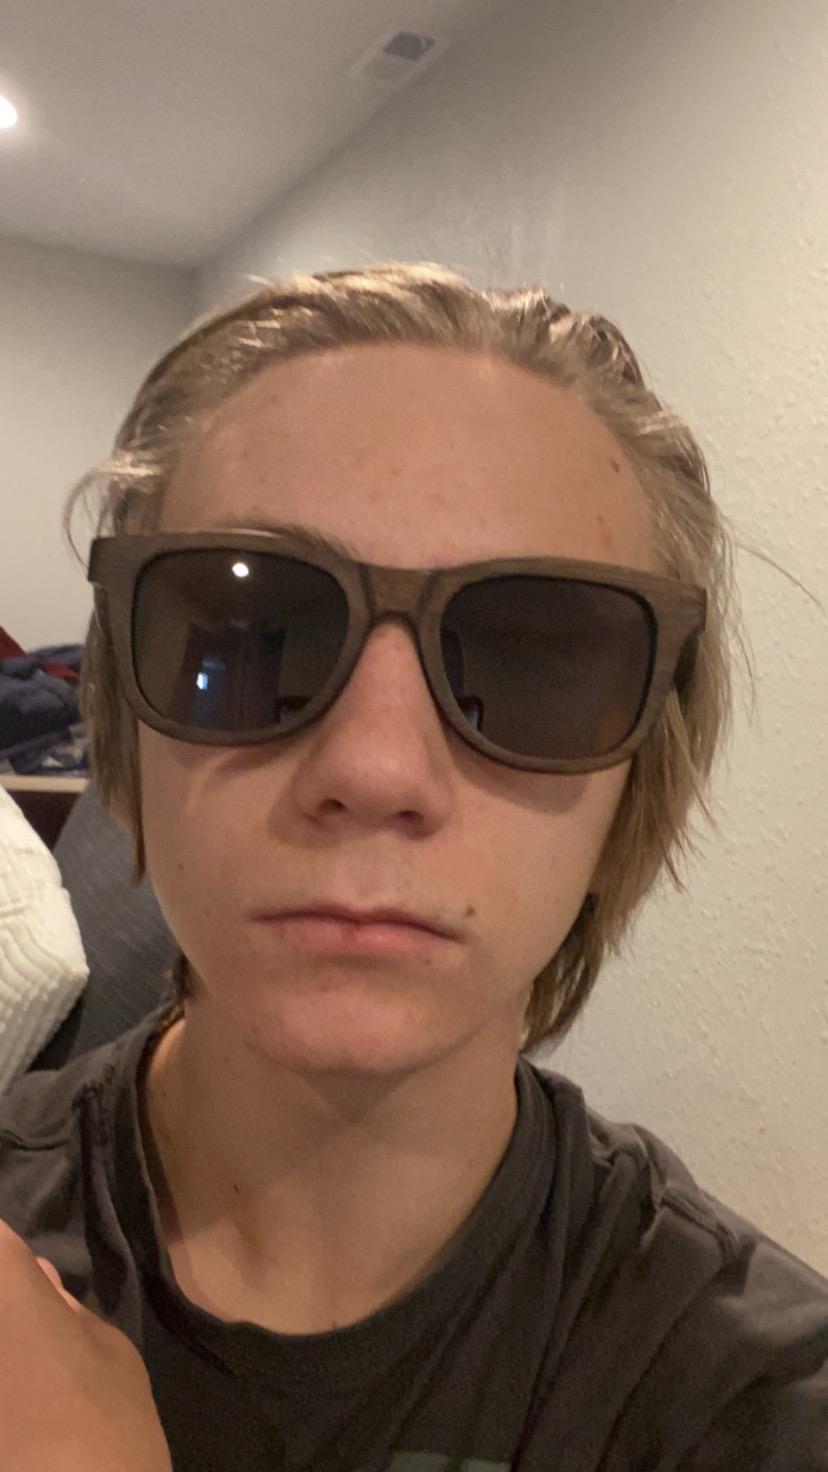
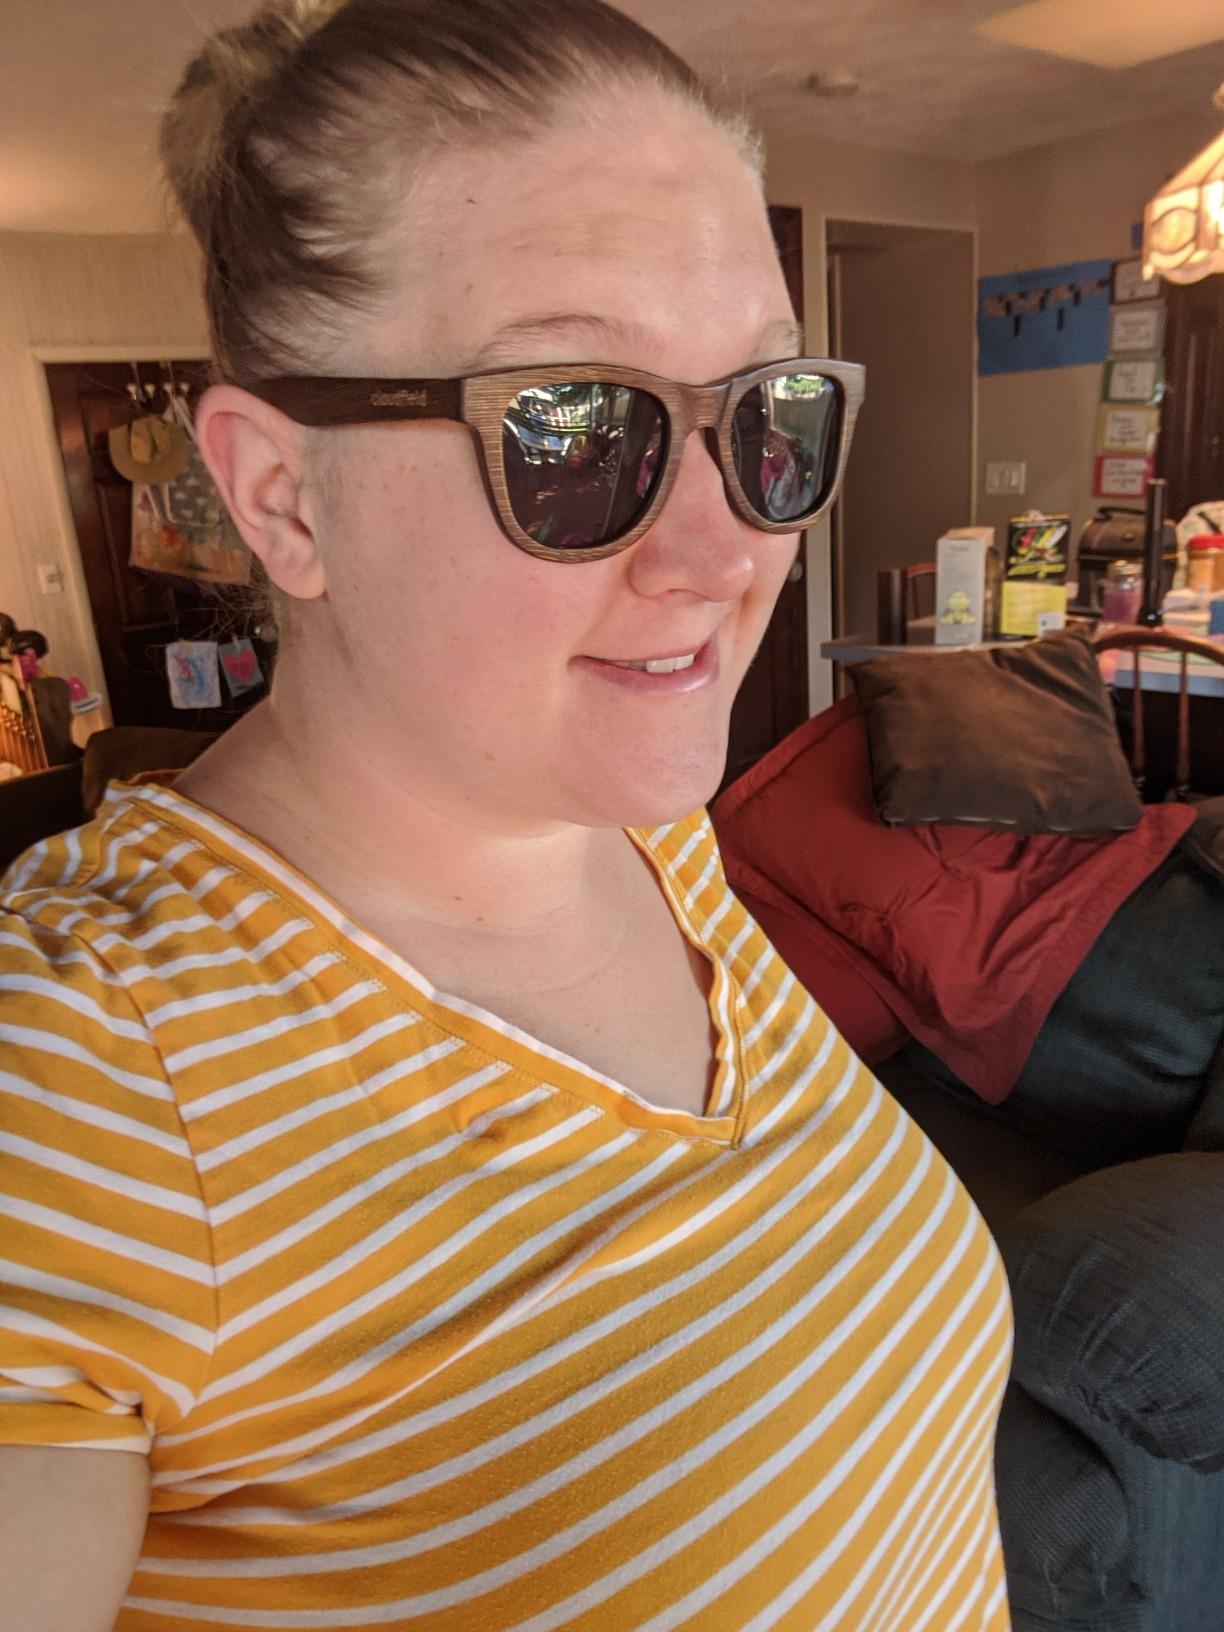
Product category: accessories_sunglasses
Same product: yes